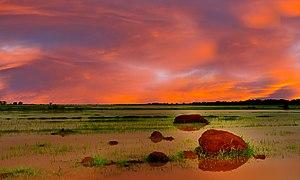
Le Bahr el-Ghazal est une rivière du Soudan du Sud et un sous-affluent du Nil, par le Nil Blanc.